Dili

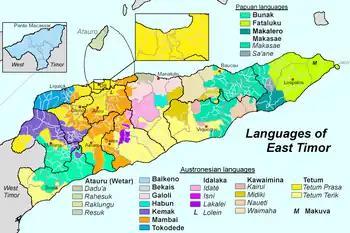
Dili lies within a predominantly Tetum-speaking area.

This invasion brought the territory under Indonesian rule. On 17 July 1976, Indonesia annexed East Timor, which it designated its 27th province. Indonesia continued to administer the territory from Dili, continuing formerly Portuguese use of places such as the Balide Comarca prison and Lahane Hospital. Despite Indonesian attempts to restrict rural-urban migration, the population of Dili continued to grow, reaching 80,000 people in 1985, and over 100,000 in 1999, and economic growth for the territory remained centred in Dili. Part of the internal migration was due to people fleeing the continuing conflict in rural areas. Indonesia developed the city's infrastructure, partly as an attempt to win over the population. Structures and monuments built during this time include the Immaculate Conception Cathedral, the Integration Statue commemorating the end of Portuguese rule, and the "Cristo Rei of Dili". Nonetheless, many in the city continued to support the Fretilin-led resistance, providing a communications link between the rebels and the rest of the world, and setting up safe houses in the city. Others who supported Indonesian rule became informants, known as "mau'hu". By the 1990s, urban sprawl had taken up much of the available flat land around the original settlement.